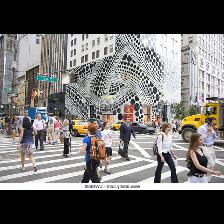
Label: Human